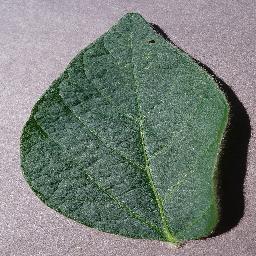
Label: Soybean___healthy